Fort Covington, New York

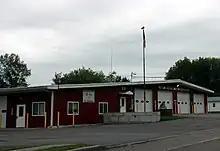
Fire department

Fort Covington is in northwestern Franklin County, in northern New York. It is bordered to the west by the St. Regis Mohawk Reservation. The northern town line is the international border with Canada (province of Quebec). According to the United States Census Bureau, the town has a total area of , all land.